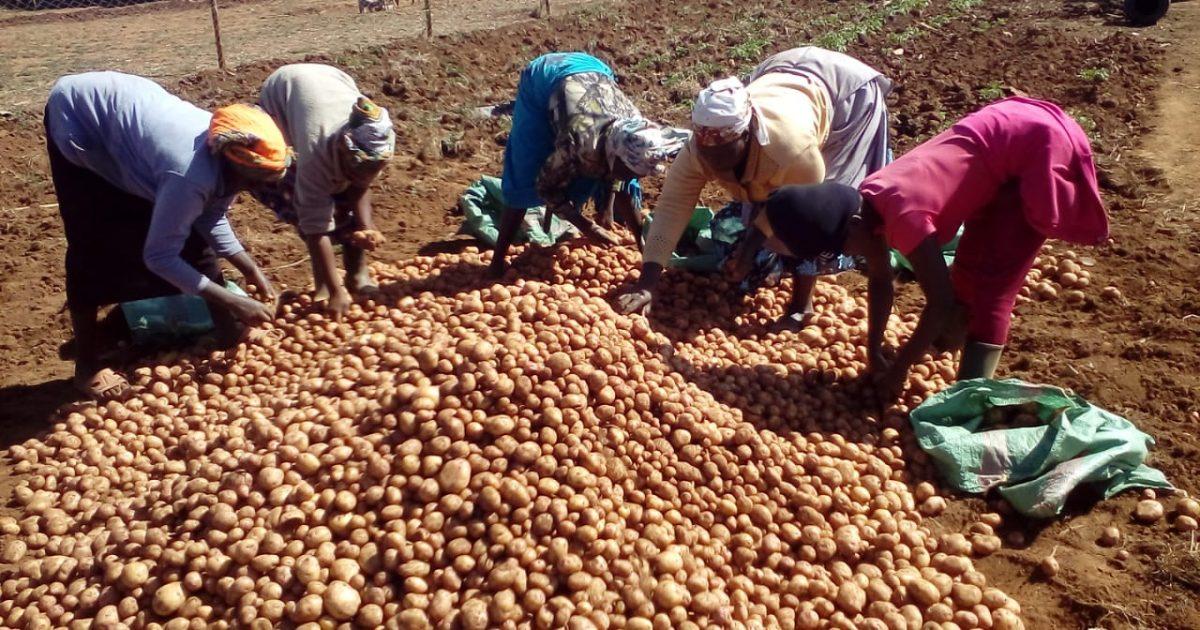
Jopo la watu waliopo katika eneo lililozungukwa na mazao ya biashara aina ya viazi, katika eneo liliomfano wa shamba lenye udongo wenye rangi nyeusi wenye kuashiria rutuba, ikiashiria kuwa ni eneo mfano wa shamba linalotumika kwa ajili ya uzalishaji wa mazao hayo.